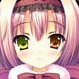
Portrait style: Anime Portrait